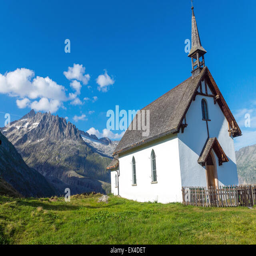
a beautiful small church in the alps